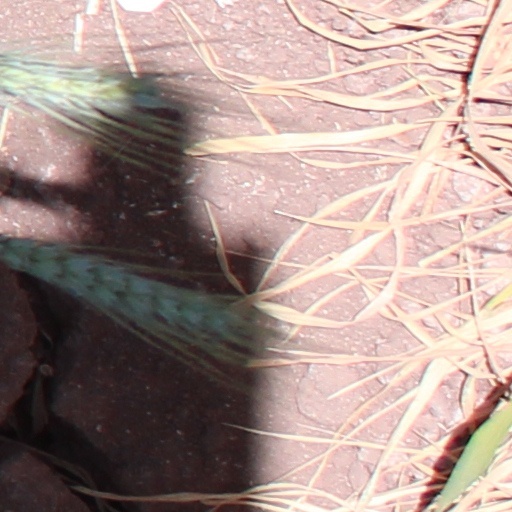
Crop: wheat